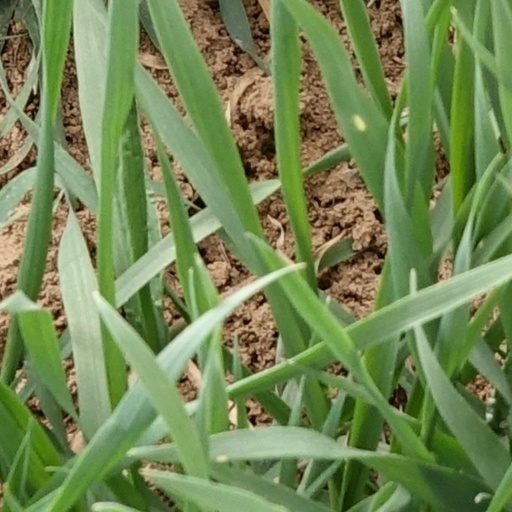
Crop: wheat